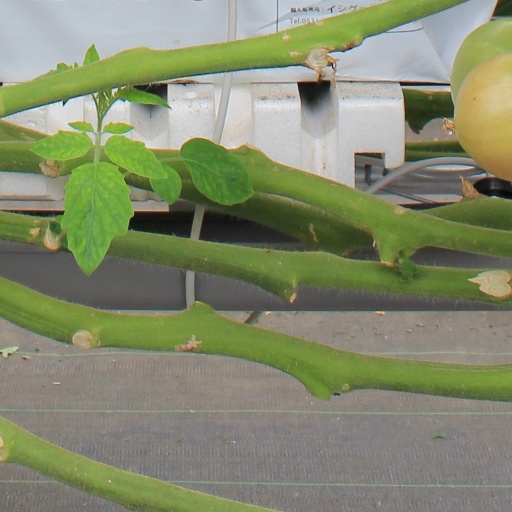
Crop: tomato